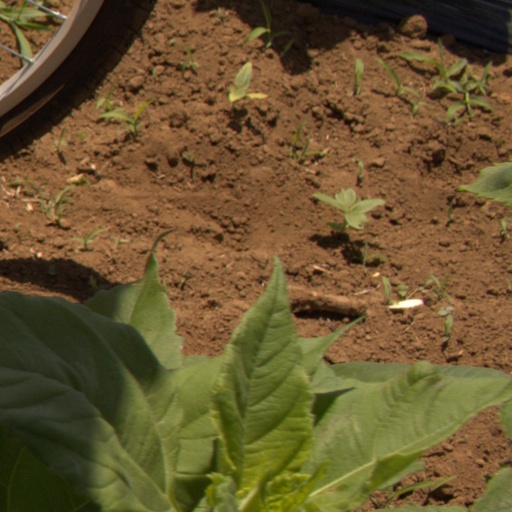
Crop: Jerusalem artichoke